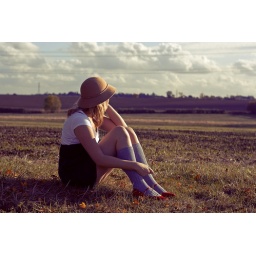
Adventures of the girl in the red shoes